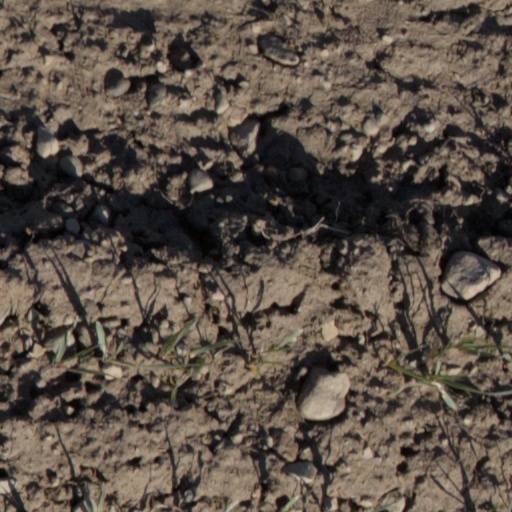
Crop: wheat